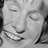
Emotion: happy